Upholder/Victoria-class submarine

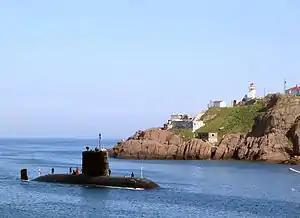
HMCS "Corner Brook" passing Fort Amherst and entering St. John's Harbour,

"Chicoutimi" was transported to Halifax aboard the submersible heavy-lift vessel "Eide Transporter", arriving on 1 February 2005. The commissioning of the submarine was delayed until the assessment of the damage could take place. Following the assessment, "Chicoutimi" was carried to Esquimalt aboard the submersible heavy-lift ship "Tern", arriving on 29 April 2009 to undergo a major refit.